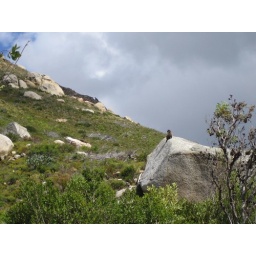
Baboon on a rock near the back of the house